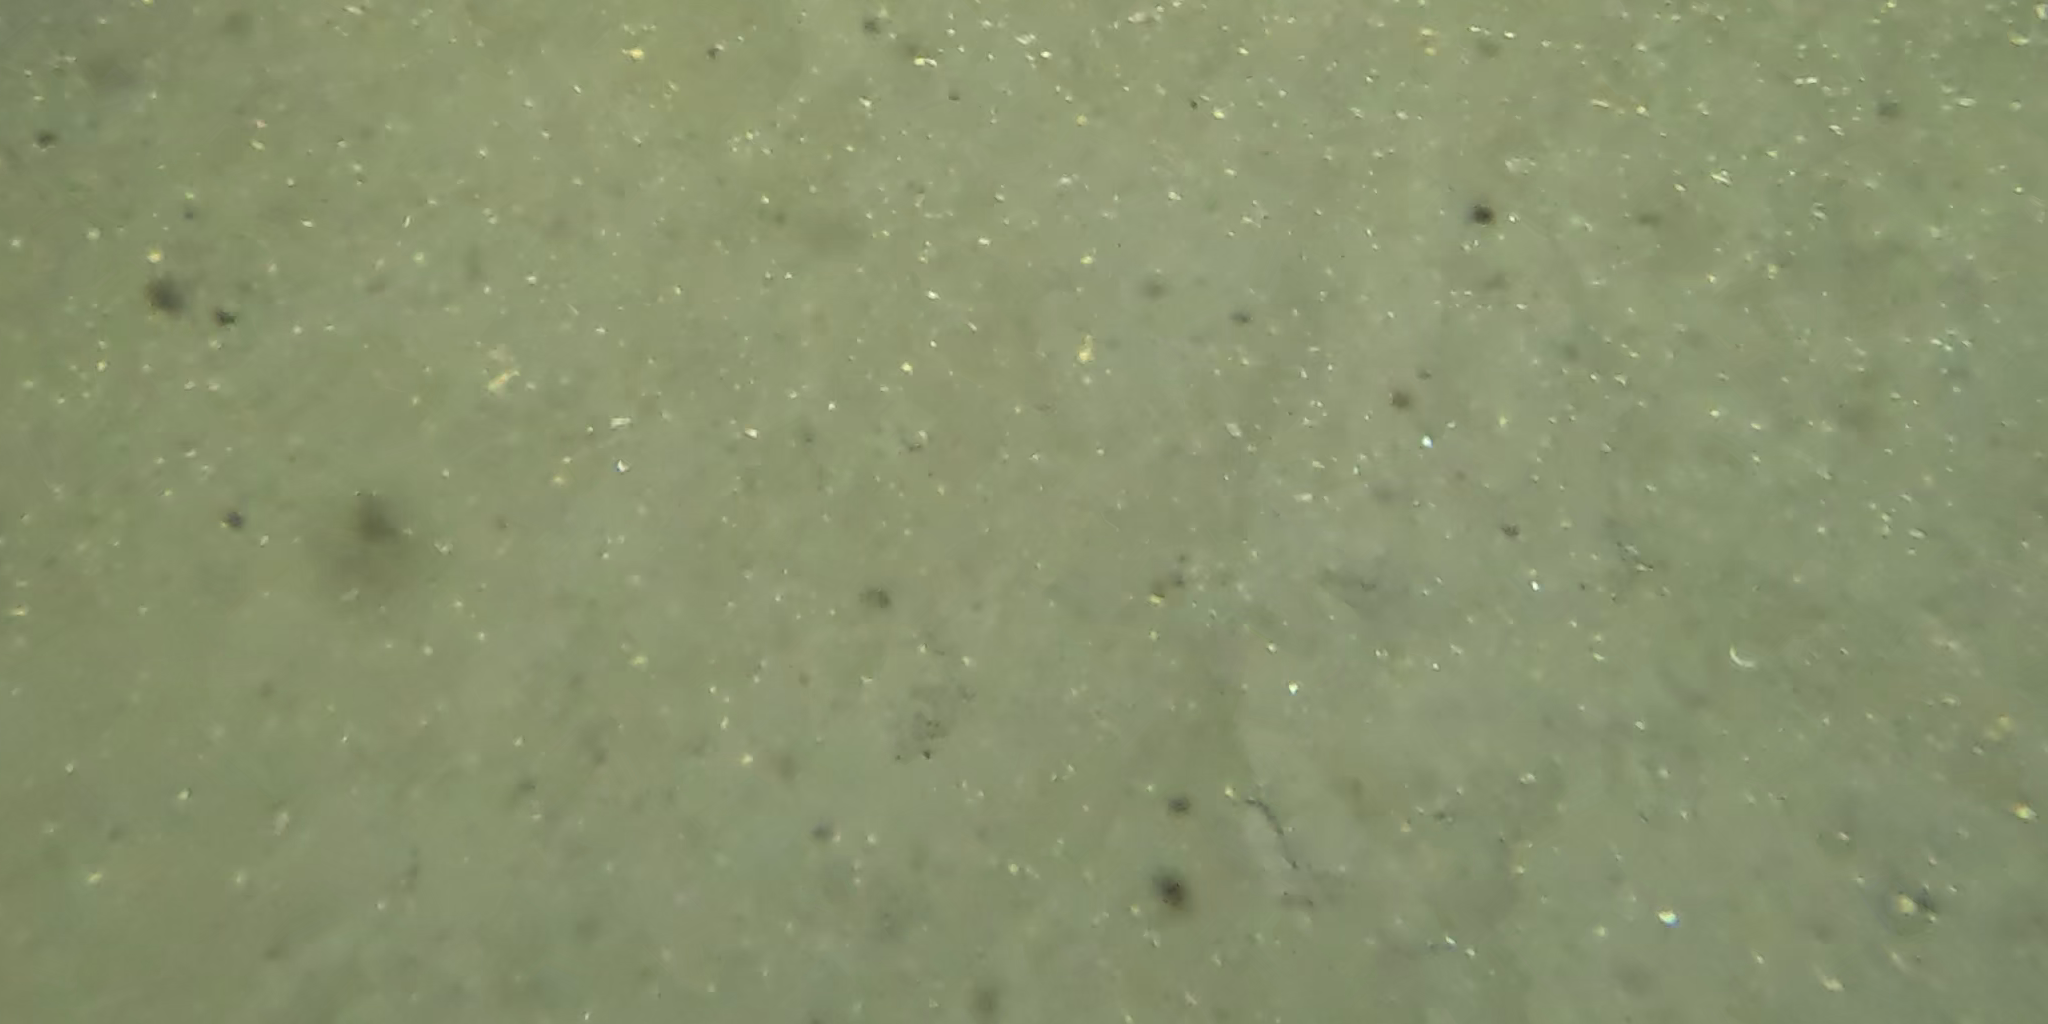
Seabed habitat: sand